Tode Mongke

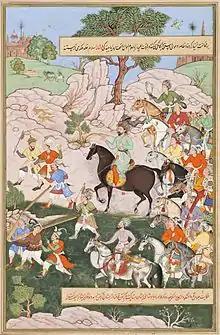
Tuda Mengu leading the warriors of the Golden Horde (Mughal painting)

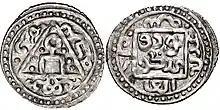
Coinage of Töde Möngke (Mengu). AH 679-687 AD 1280-1287 Qrim (Crimea) mint

Tuda Mengu (also known as Tode Mongke and Tudamongke; ; Turki/Kypchak: تودا منکو; died 1287) was Khan of the Golden Horde, a division of the Mongol Empire, from 1280 until his death in 1287.